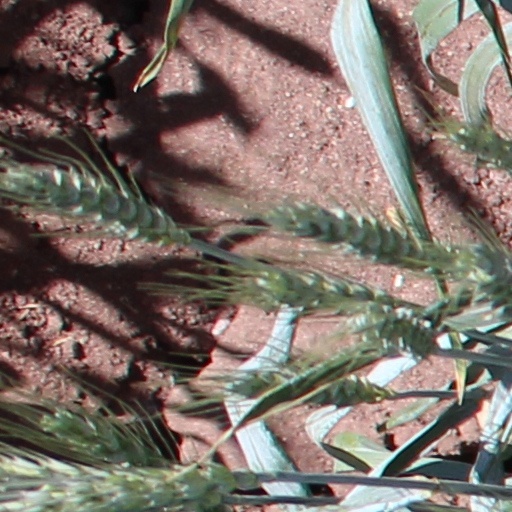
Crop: wheat